WORD (AM)

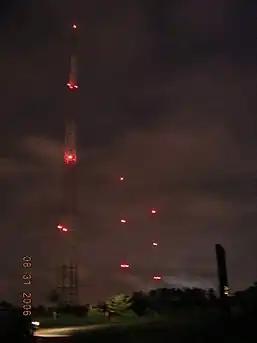
950 WORD's transmitter

In 1952, a dispute erupted between both Spartan Radiocasting and Liberty Life over a proposed allocation for television channel 7 in Spartanburg. It was settled in 1958 when Spartan Radiocasting bought back WSPA and WSPA-FM from Liberty Life Insurance and spinning off WORD and WDXY to different ownership.